Tolkien and the classical world

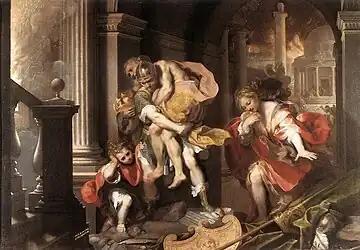
In Roman legend, Aeneas escapes the ruin of Troy, while in Tolkien's legendarium, Elendil escapes Númenor.Painting "Aeneas Flees Burning Troy" by Federico Barocci, 1598

J. R. R. Tolkien derived the characters, stories, places, and languages of Middle-earth from many sources, especially medieval ones. Tolkien and the classical world have been linked by scholars, and by Tolkien himself. The suggested influences include the pervasive classical themes of divine intervention and decline and fall in Middle-earth; the splendour of the Atlantis-like lost island kingdom of Númenor; the Troy-like fall of Gondolin; the Rome-like stone city of Minas Tirith in Gondor; magical rings with parallels to the One Ring; and the echoes of the tale of Lúthien and Beren with the myth of Orpheus descending to the underworld. Other possible connections have been suggested by scholars.